Ray Kegeris

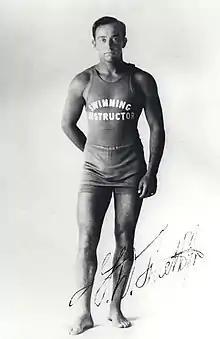
Coach George Freeth

As early as 1912, Kegeris was swimming and giving primarily diving exhibitions with the Los Angeles Athletic Club. At the age of 12, on June 20-21, 1914, at a swimming and diving exhibition at Huntingdon Beach, honoring the opening of a new pier, Kegeris was described as a "Champion diver" swimming for the Los Angeles Athletic Club. By January 1916, Kegeris was considered a rising star in junior competition in both swimming and diving, while competing with the Los Angeles Athletic Club, where he was coached by Vance Veith. George Freeth, who began coaching at the LAAC from around 1913-1915, was also an important mentor to Kegeris during his time with the LAAC. Freeth was an accomplished swimmer who coached diving, swimming, and water polo and was a Redondo Beach lifeguard, who enjoyed surfing, was half native Hawaiin, and was born in Honolulu. Freeth had helped start the life guarding service at Redondo Beach, and would work with life guarding services in other California coastal cities.